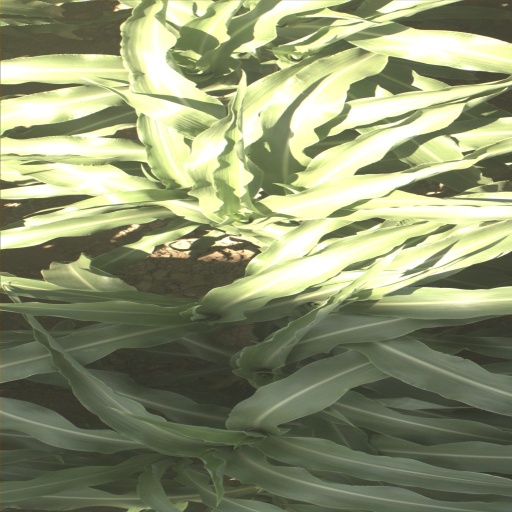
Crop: sorghum